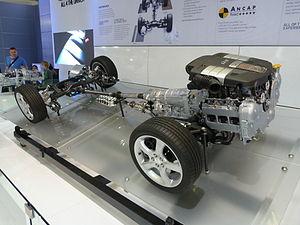
Le groupe motopropulseur d’un véhicule automobile est l’ensemble des éléments participant à sa motricité.